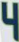
Number: 4